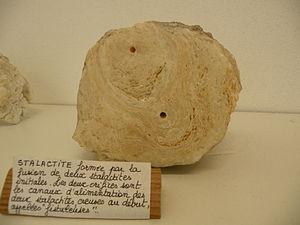
coupe d'un stalactite
Une fistuleuse est une concrétion tubiforme monocristalline qui s'allonge suivant la verticale et au sein de laquelle circule l'eau d'infiltration. Il s'agit le plus souvent d'un tube de calcite creux, allongé, translucide, de diamètre égal à celui des gouttes d’eau qui sont à l'origine de sa formation par le processus de concrétionnement.
Une stalactite est un type de formation suspendu au plafond des grottes, souterrains, sources chaudes, ou des constructions humaines telles que maisons, ponts, mines, etc. N'importe quelle matière peut former des stalactites à condition qu'elle puisse être soluble, ou se déposer sous forme de colloïde, ou être en suspension, ou être fondue. Les stalactites peuvent être faites de lave, minéraux, boue, tourbe, poix, geysérite, etc. Une stalactite n'est donc pas nécessairement un spéléothème, bien qu'avec les pagothèmes, les spéléothèmes soient les formes les plus fréquentes de stalactite en raison du grand nombre de grottes calcaires. Lorsque les concrétions se forment en dehors des grottes, à la surface de structures en béton ou à base de mortier construites par l'homme, on parle parfois aussi en anglais de calthémite. L'origine de ce néologisme anglo-saxon rarement utilisé provient du latin calx "chaux" et du grec théma, "dépôt". Il désigne le plus souvent un dépôt cristallin de CaCO₃ formé par la dissolution de la portlandite suivi de sa précipitation sous forme de carbonate de calcium au contact du CO₂ atmosphérique.